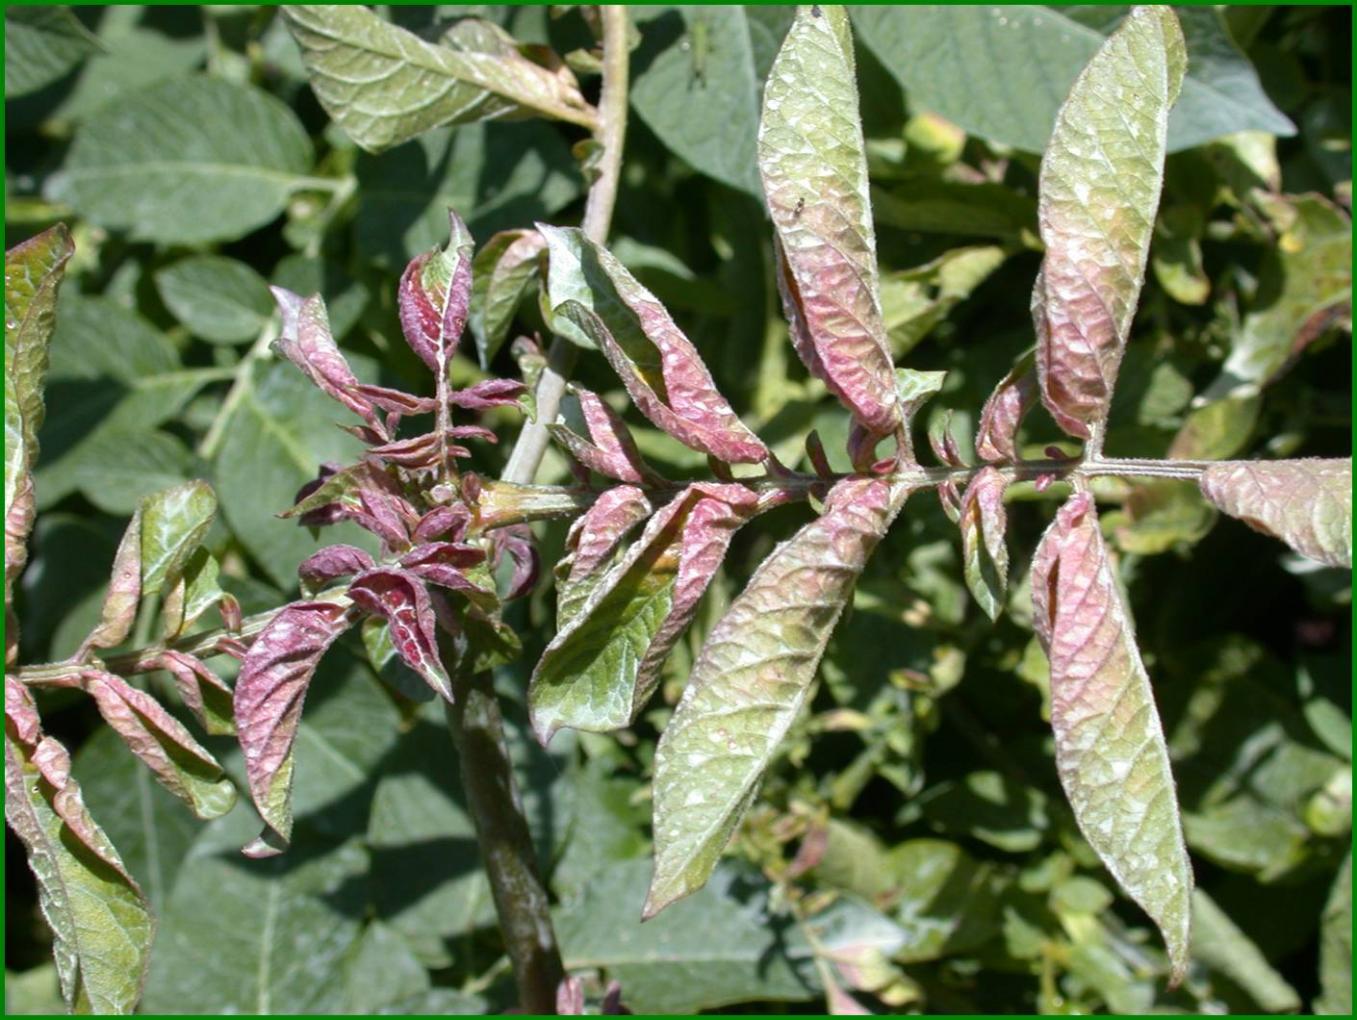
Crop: cherry
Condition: powdery_mildew